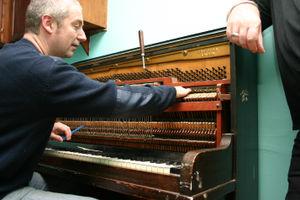
En musique, l'accordeur est celui qui accorde les pianos. Pour les orgues et les clavecins, ce sont généralement les facteurs d'orgues-harmoniste, les facteurs de clavecin ou les clavecinistes eux-mêmes qui effectuent les accords.